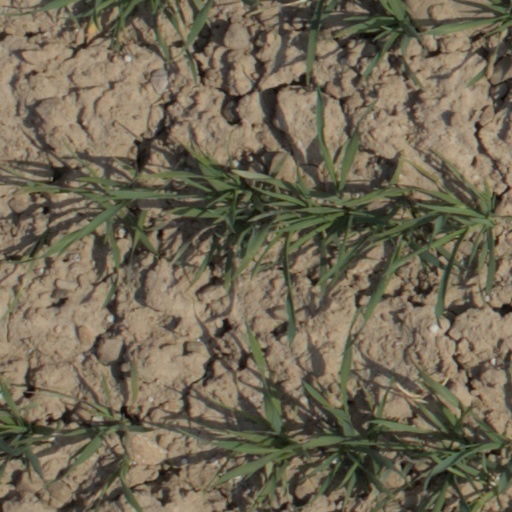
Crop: wheat